Plácido Polanco

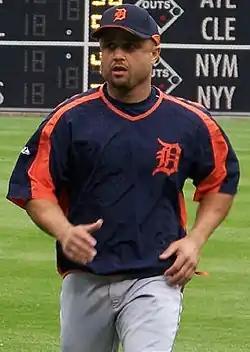
Polanco with the Detroit Tigers in 2007

Plácido Enrique Polanco (born October 10, 1975) is a Dominican-American former professional baseball player. He played in Major League Baseball (MLB) for the St. Louis Cardinals, Philadelphia Phillies, Detroit Tigers and Miami Marlins. He was a second baseman, third baseman, and shortstop. He was twice voted to start in Major League Baseball All-Star Games: in 2007, and again in 2011. Polanco retired with the highest all-time career fielding percentage for second basemen at 99.27% and the highest all-time career fielding percentage for third basemen at 98.34% which still appear to be records.